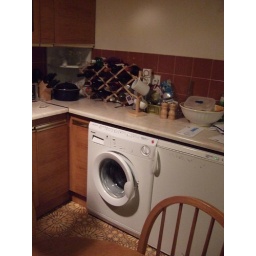
That is a clothes washer. This kitchen is depraved. English people are all wrong in the head.